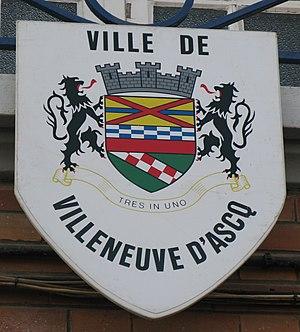
Armoiries de Villeneuve d'Ascq, sur la façade de la mairie d'Ascq, à Villeneuve d'Ascq
Villeneuve-d’Ascq est une commune française et une technopole, située dans le département du Nord, en région Hauts-de-France. Elle fait partie de la Métropole européenne de Lille.